Aphrodisias

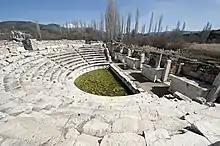
The Bouleuterion served as the meeting place of the city's administrative council (the Boule), and as a multi-purpose indoor theatre, concert hall and assembly space.

The Bouleuterion (council house), or Odeon, is centered on the north side of the North Agora. As it stands today, it consists of a semicircular auditorium fronted by a shallow stage structure about 46 m wide. The lower part of the auditorium survives intact, with nine rows of marble seats divided into five wedges by radial stairways. The seating of the upper part, amounting to an additional twelve rows, has collapsed together with its supporting vaults. The plan is an extremely open one, with numerous entrances at ground level and several stairways giving access to the upper rows of seats. A system of massive parallel buttresses shows that the building was originally vaulted. The auditorium would have been lighted by a series of tall, arched windows in the curved outer wall. Seating capacity is estimated at 1,750.